Oldrado da Tresseno

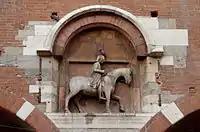
The relief representing Oldrado, Palazzo della Ragione, Milan

Oldrado da Tresseno (died 1233) was an Italian politician, podestà (mayor) of Milan in the 13th century. He is responsible for restructuring Piazza dei Mercanti (former city center of Milan in the Middle Ages, located next to what is now Piazza del Duomo) and ordering the construction of Palazzo della Ragione, a prominent historic building of Milan, which served as a broletto (government seat) in the Middle Ages. He is also remembered as a fierce prosecutor of the Cathar heretics.